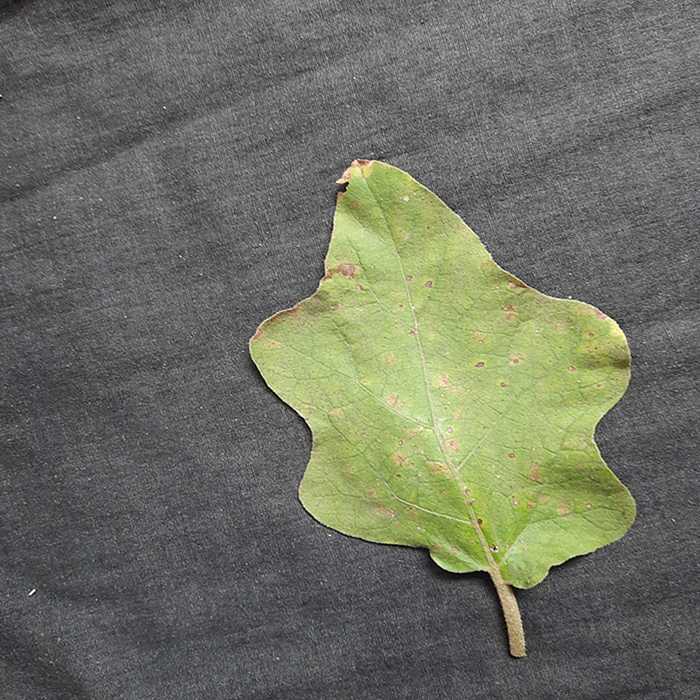
Plant: Eggplant
Label: Eggplant Cercopora leaf spot